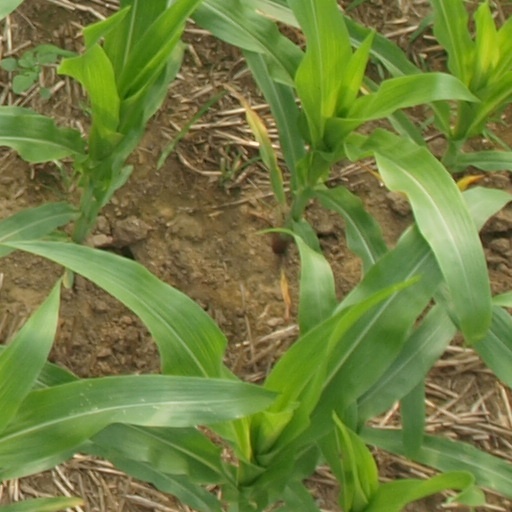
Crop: maize; corn